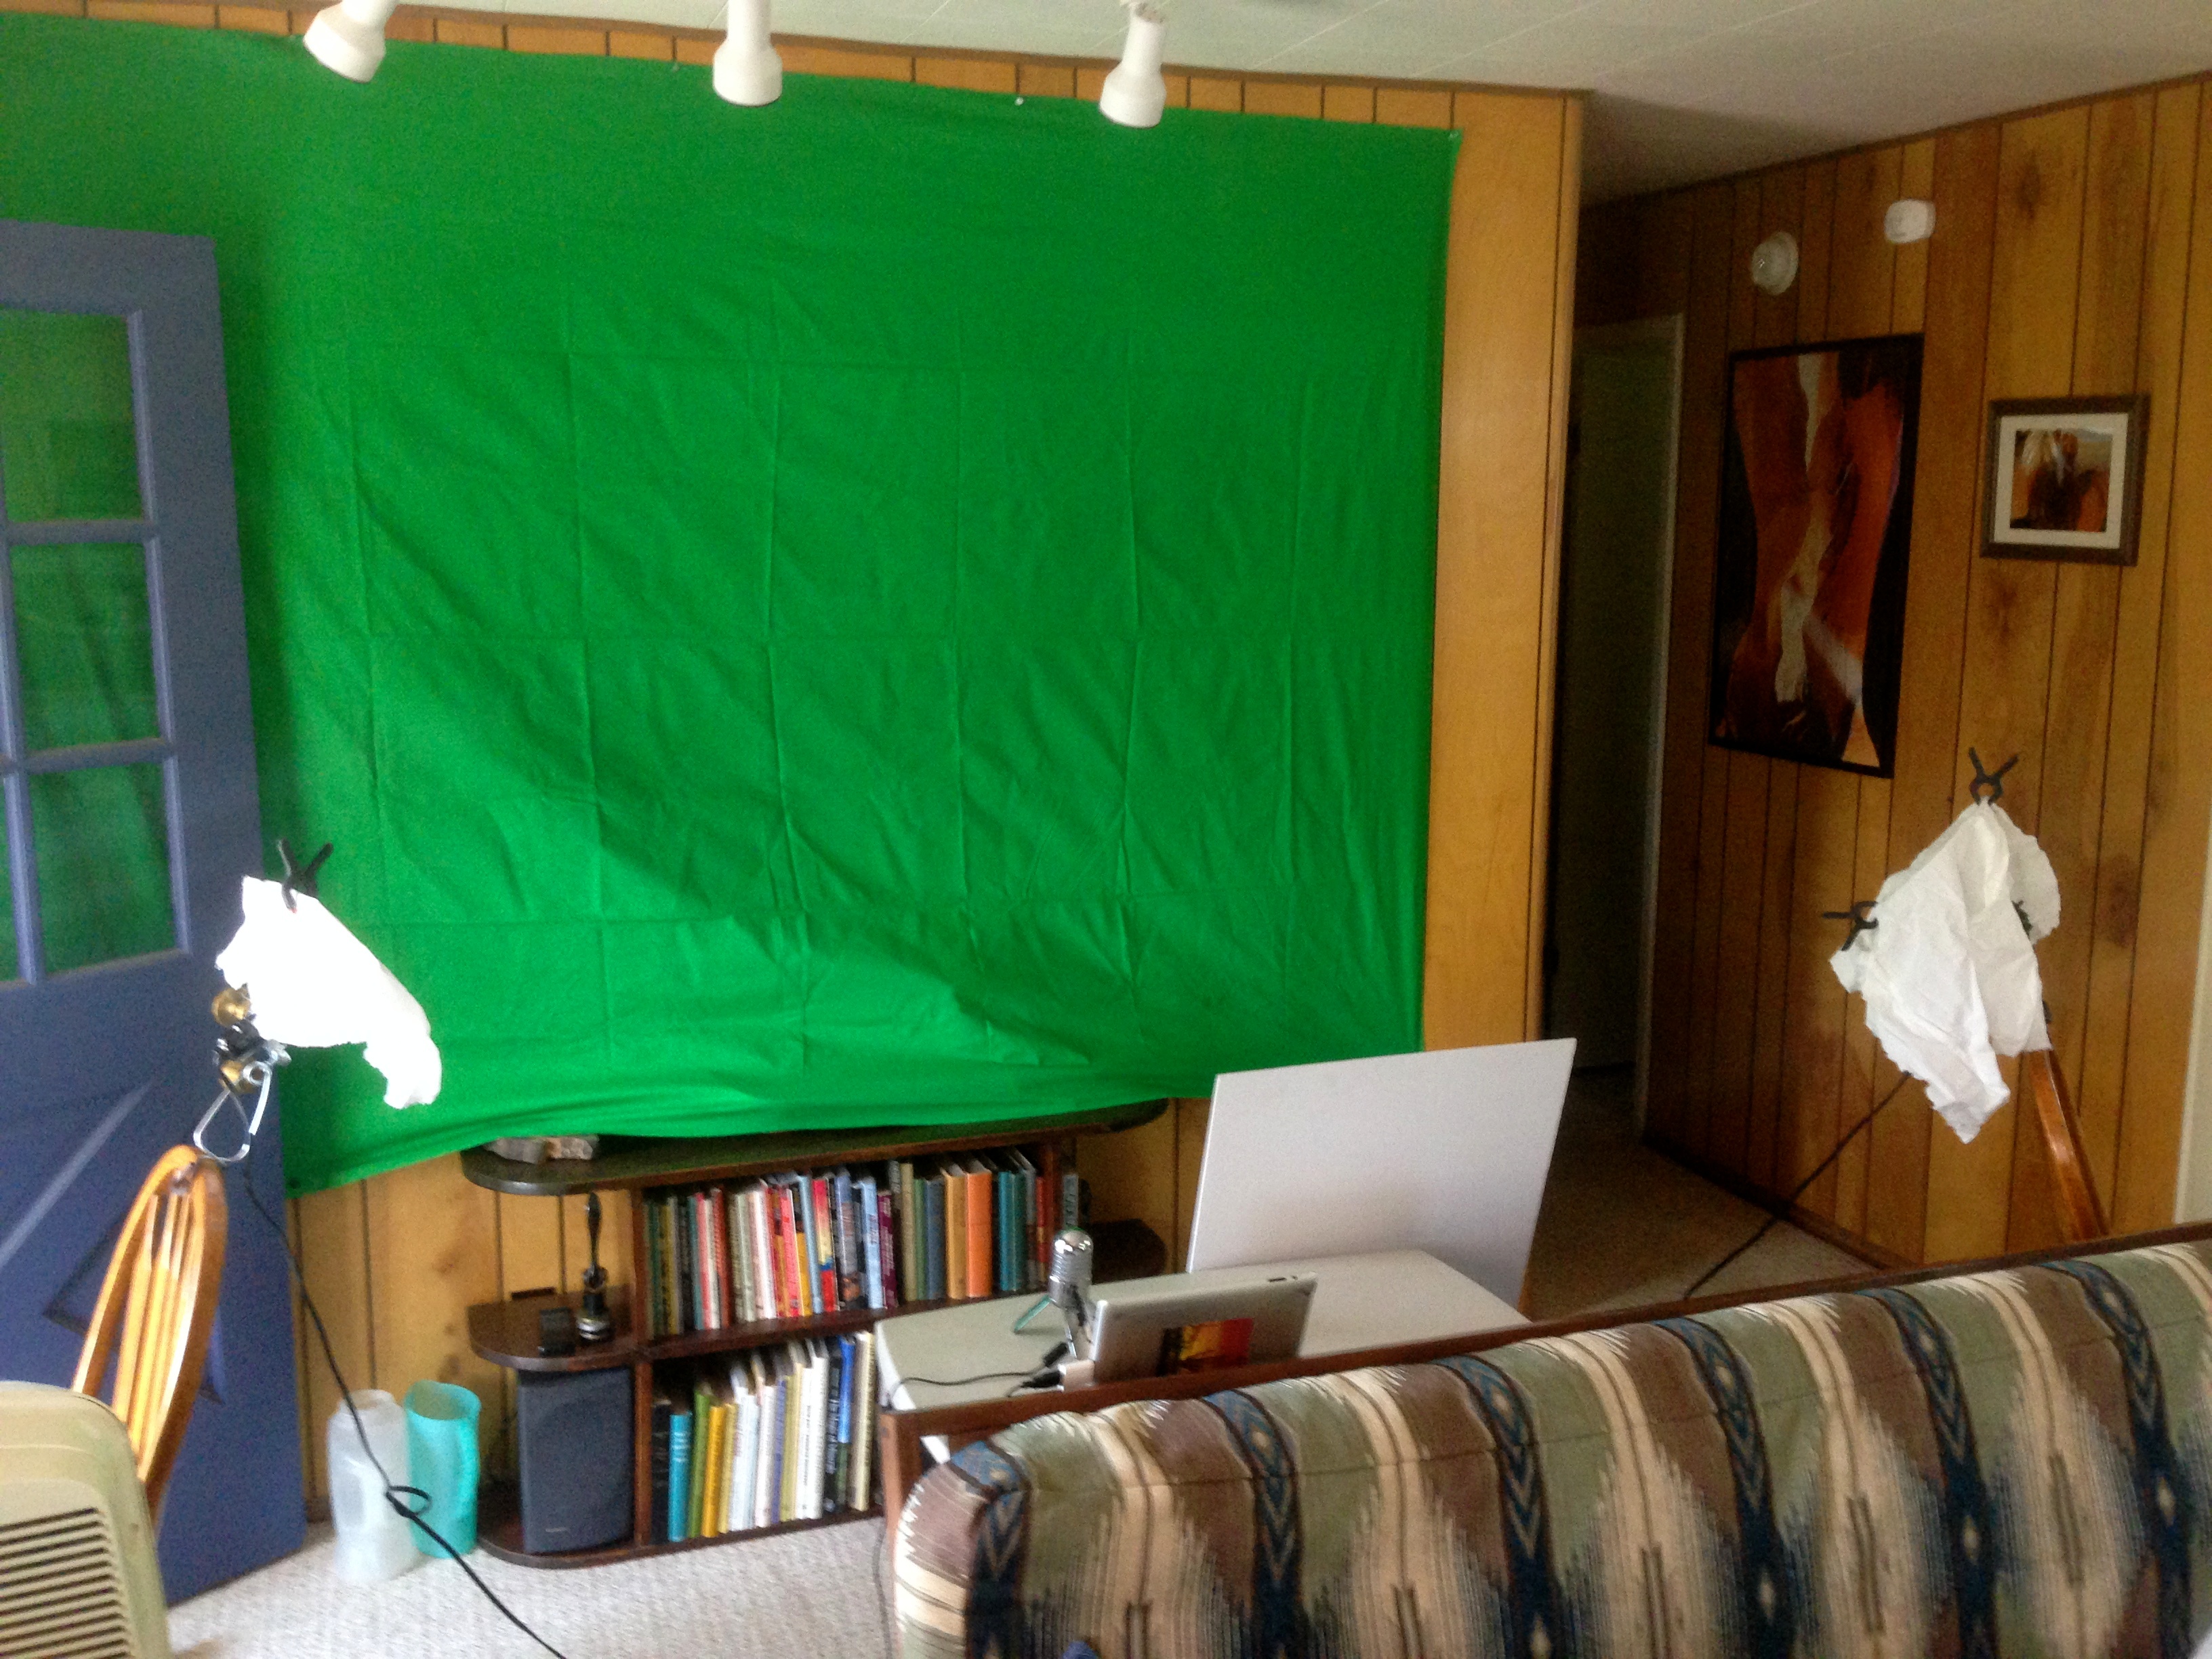
home, property, living room, room, interior design, video, greenscreen, window covering